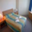
Label: bed